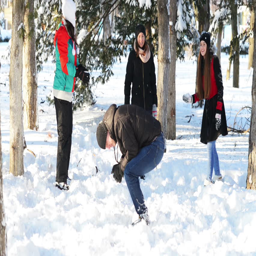
jumping over another person winter time